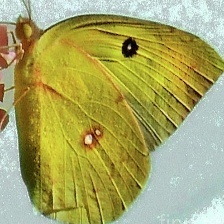
Species: SOUTHERN DOGFACE
Butterfly family (ImageNet category): sulphur_butterfly